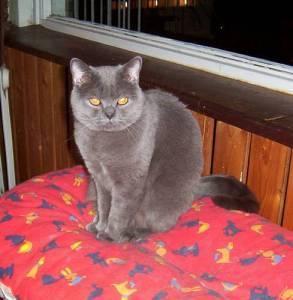
British Shorthair